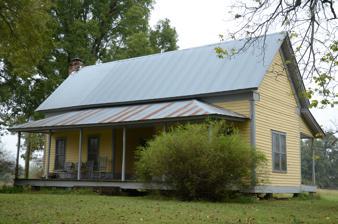
Building: Shelton-Lockeby House
Country: United States of America
Year built: 1905
Historic house in Arkansas, United States United States historic place Shelton-Lockeby House U.S. National Register of Historic Places Location in Arkansas Show map of Arkansas Location in United States Show map of the United States Nearest city Murfreesboro, Arkansas Coordinates 34°3′28″N 93°44′43″W / 34.05778°N 93.74528°W / 34.05778; -93.74528 Area 47 acres (19 ha) Built 1905 ( 1905 ) Architectural style Dog-trot NRHP reference No. 05001079 Added to NRHP September 28, 2005 The Shelton-Lockeby House is a historic house in rural Pike County, Arkansas .  It is located on Springhill Church Road, about 0.6 miles (0.97 km) from its junction with Nathan Road, about 6 miles (9.7 km) west of the county seat Murfreesboro .  The house is a dogtrot built in 1905 by Jim Lockeby.  The house has been little altered since its construction, and is supplied with electricity but not running water.  The only major addition has been kitchen cabinets.  It is the best-preserved form of this type of house in the county. The house, along with its surrounding 47 acres (19 ha), was listed on the National Register of Historic Places in 2005. See also National Register of Historic Places listings in Pike County, Arkansas References